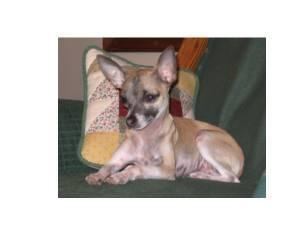
chihuahua